Ancient Agora of Athens

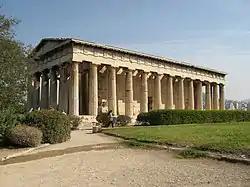
The Temple of Hephaestus

A well-known associate of Phidias was Alcamenes, whose most important works in the agora were the bronze cult statues of Hephaestus and Athena in the Temple of Hephaestus.